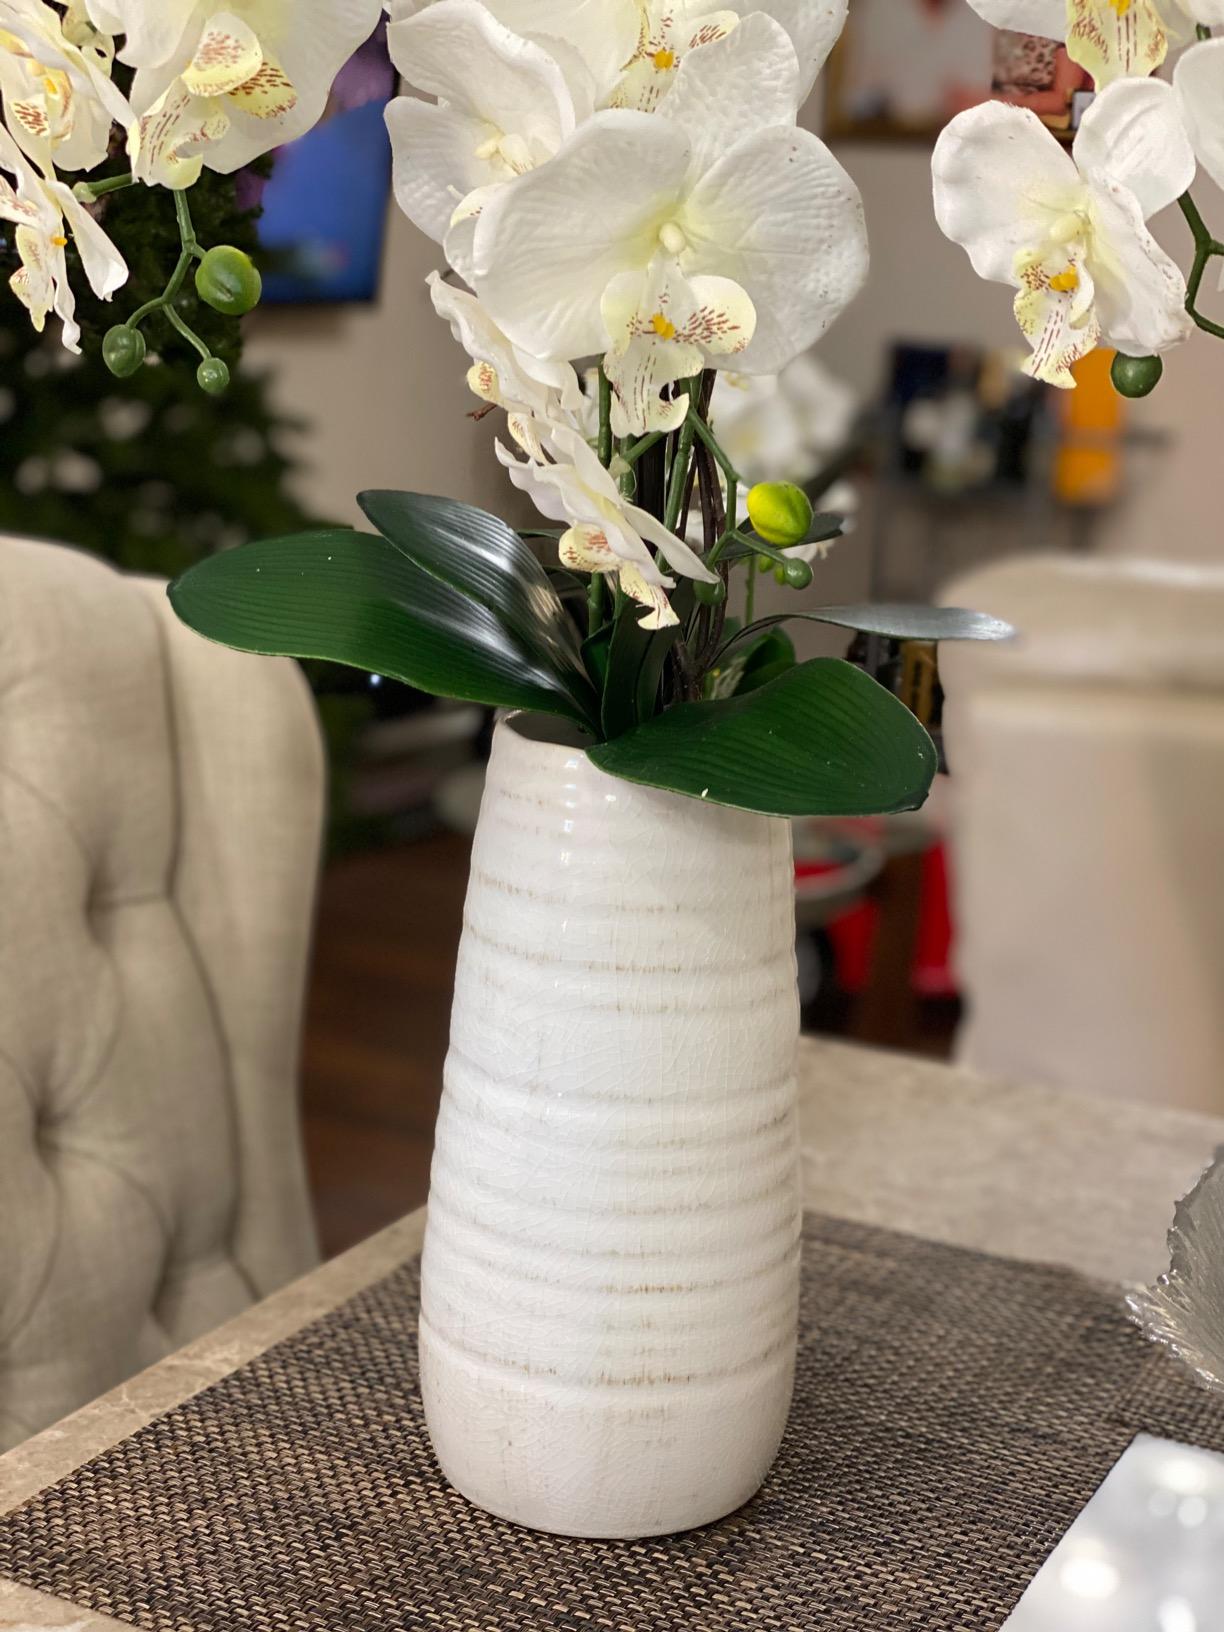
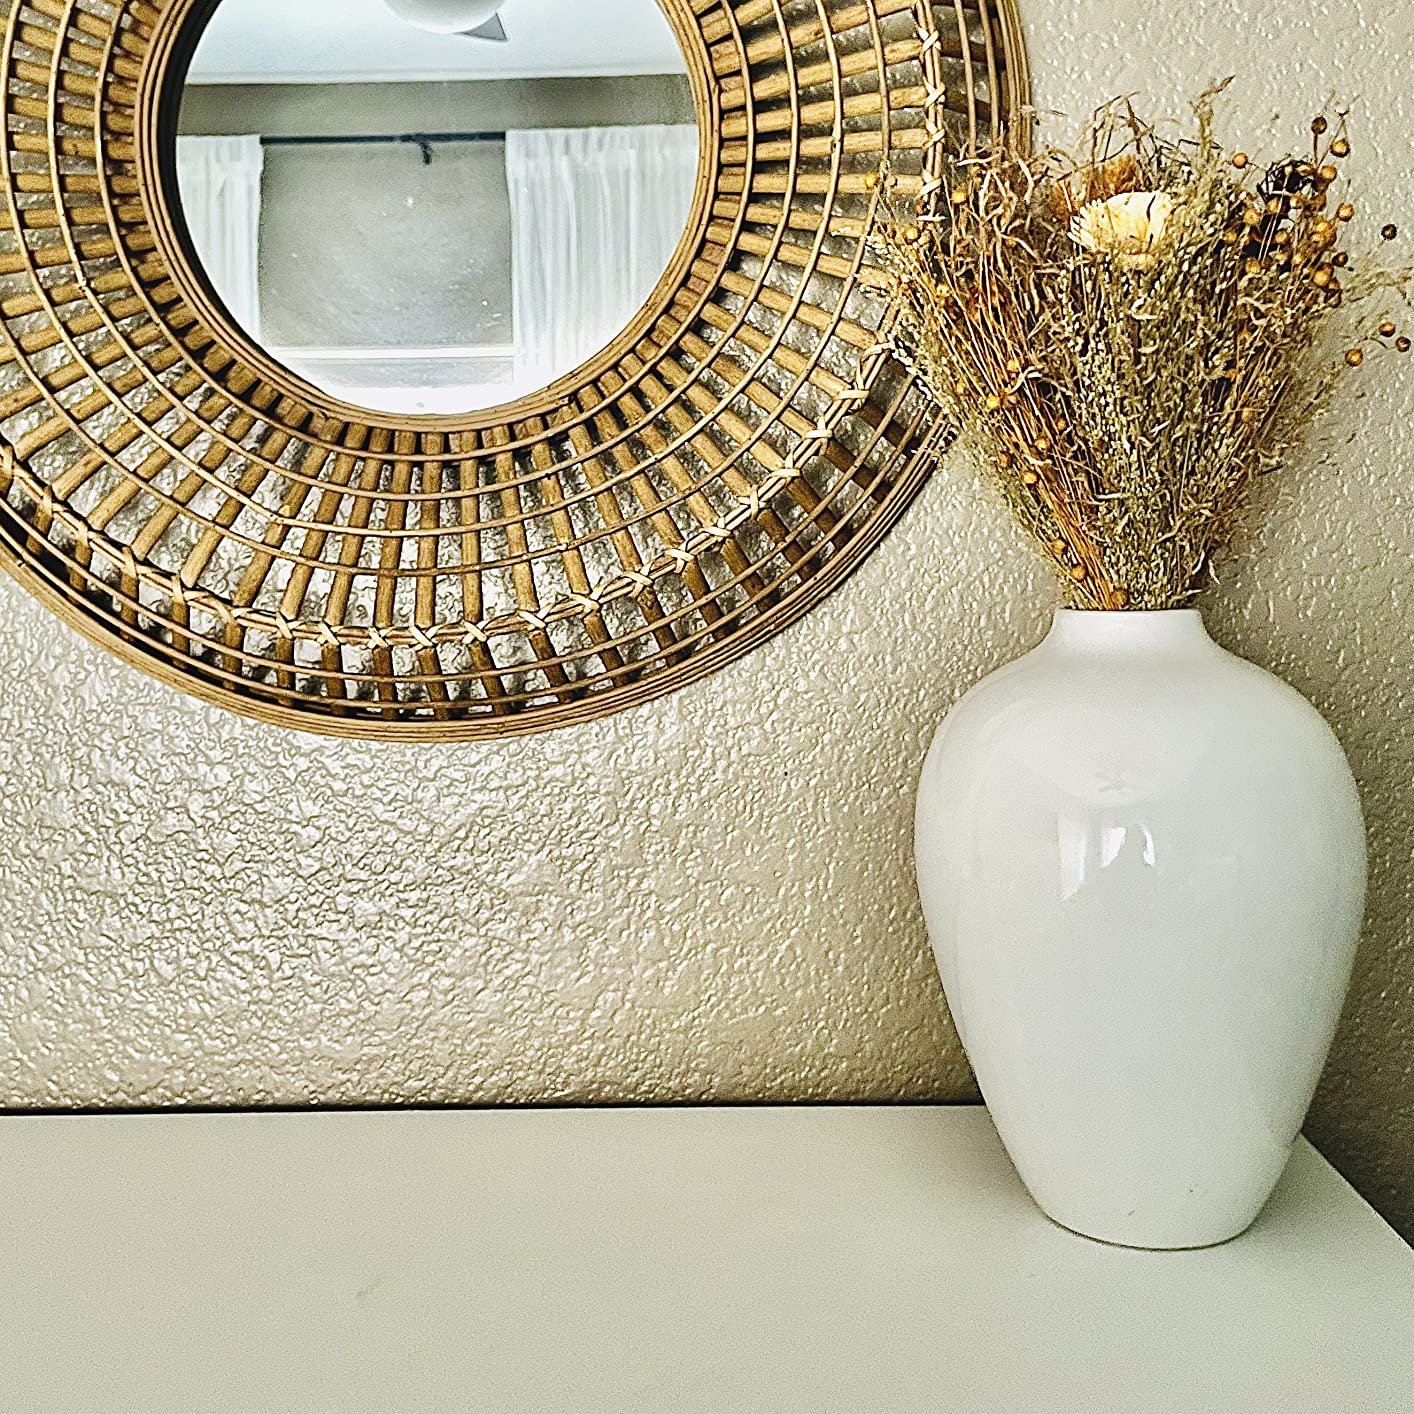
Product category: vase
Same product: no